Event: Nepal Earthquake
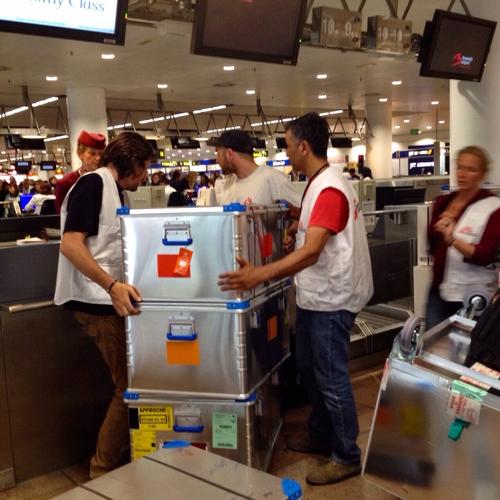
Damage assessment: no_damage